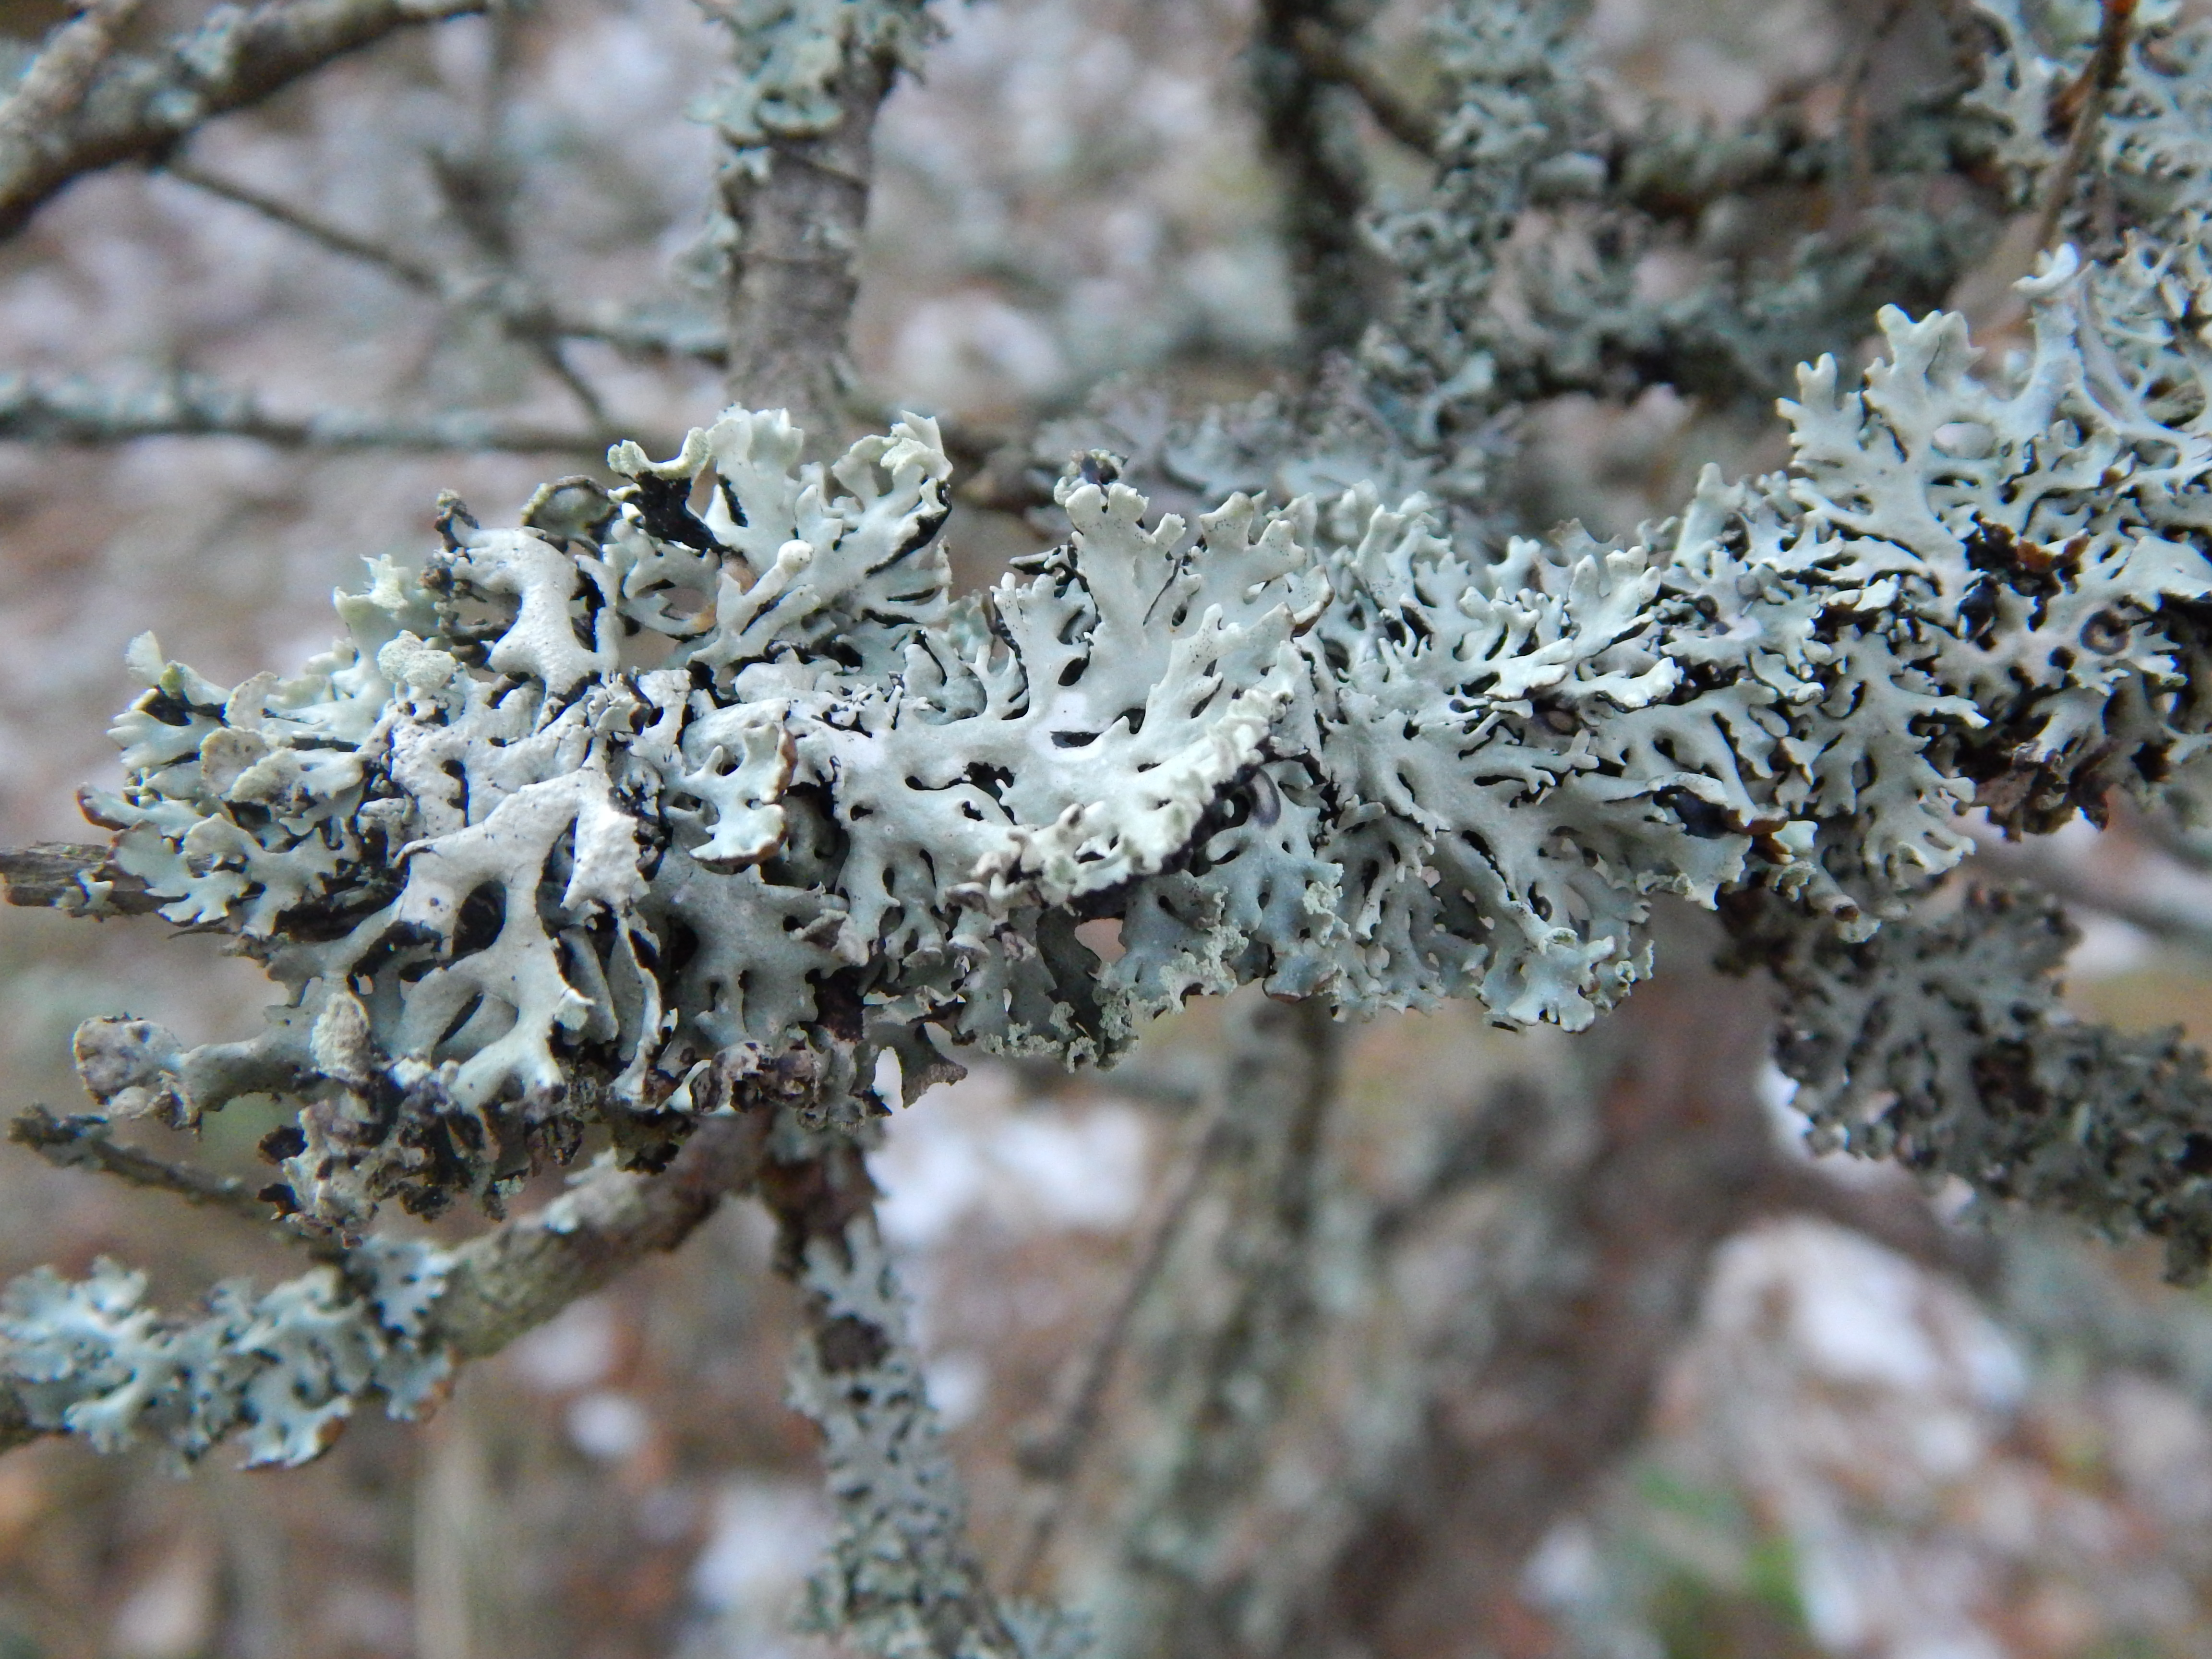
winter, forest, moss, trees, estonia, freezing, frost, plant, branch, tree, organism, snow, wildlife, flower, subshrub, twig